Shapur I

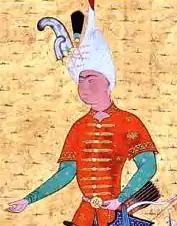
Shapur I in the Shahnameh of Shah Tahmasp

Under Shapur, the Sasanian court, including its territories, were much larger than that of his father. Several governors and vassal-kings are mentioned in his inscriptions; Ardashir, governor of Qom; Varzin, governor of Spahan; Tiyanik, governor of Hamadan; Ardashir, governor of Neriz; Narseh, governor of Rind; Friyek, governor of Gundishapur; Rastak, governor of Veh-Ardashir; Amazasp III, king of Iberia. Under Shapur several of his relatives and sons served as governor of Sasanian provinces; Bahram, governor of Gilan; Narseh, governor of Sindh, Sakastan and Turan; Ardashir, governor of Kirman; Hormizd-Ardashir, governor of Armenia; Shapur Meshanshah, governor of Meshan; Ardashir, governor of Adiabene.